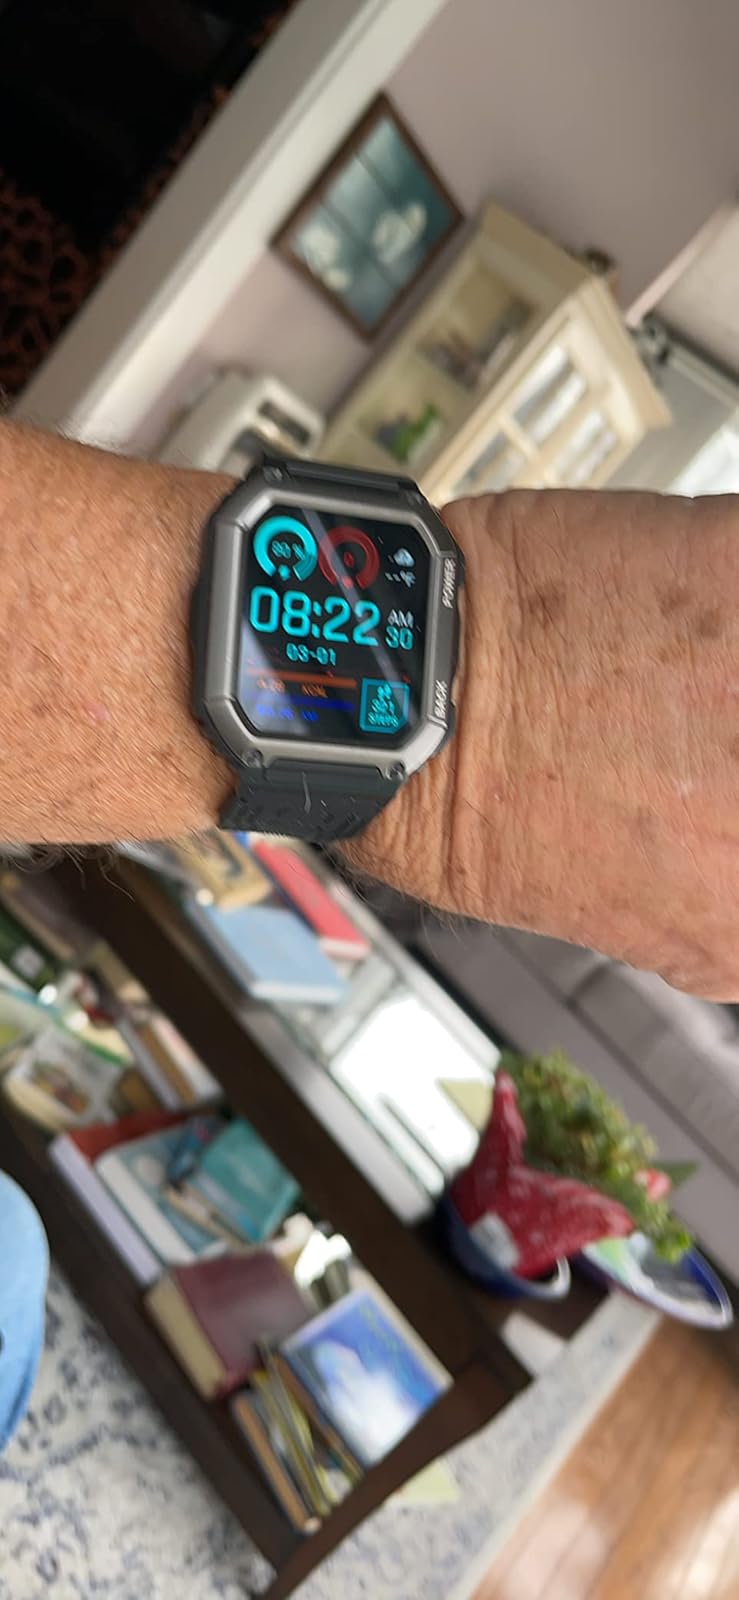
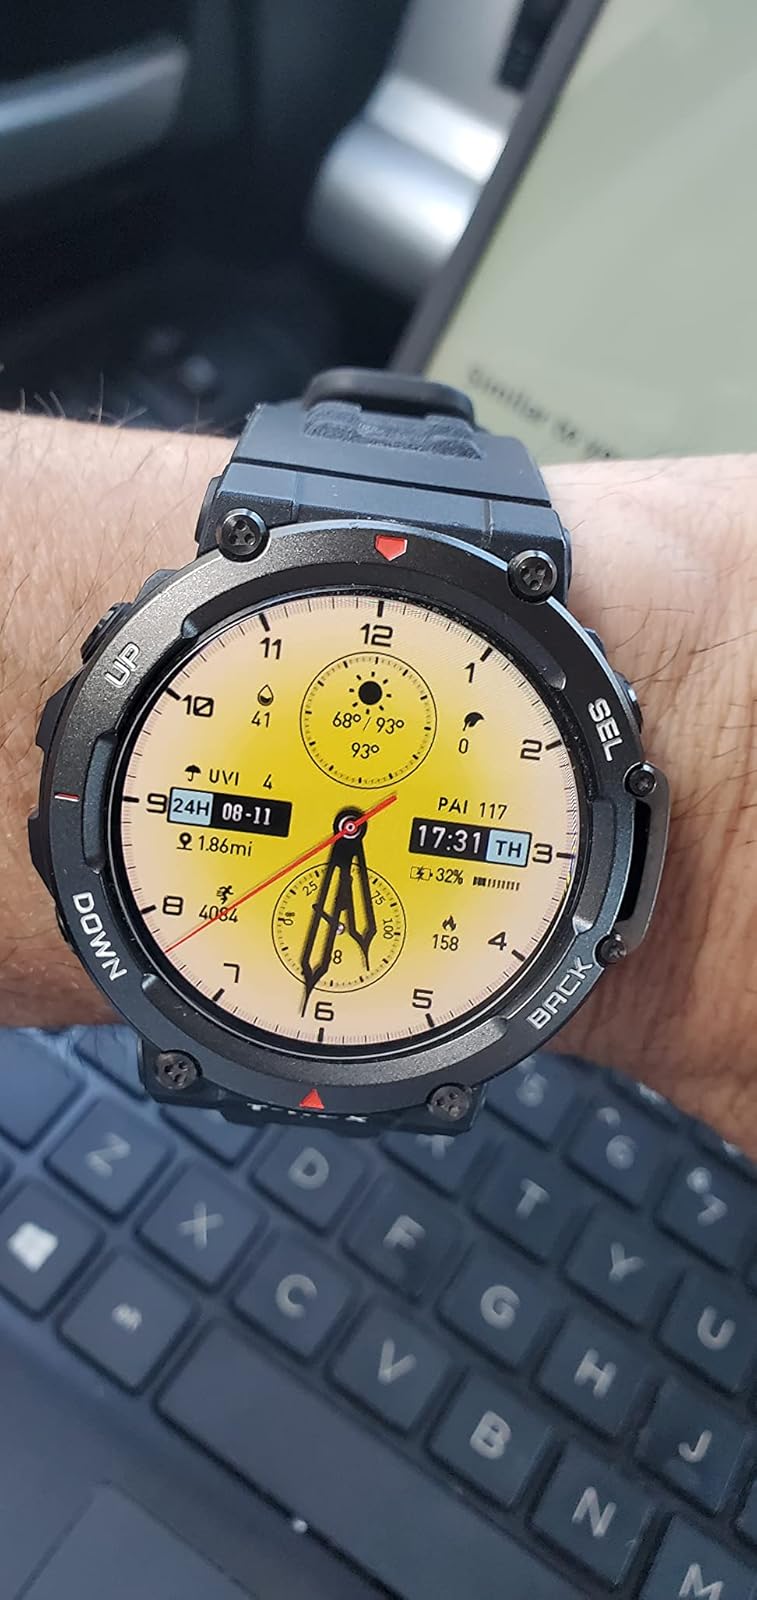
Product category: smartwatch
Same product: no